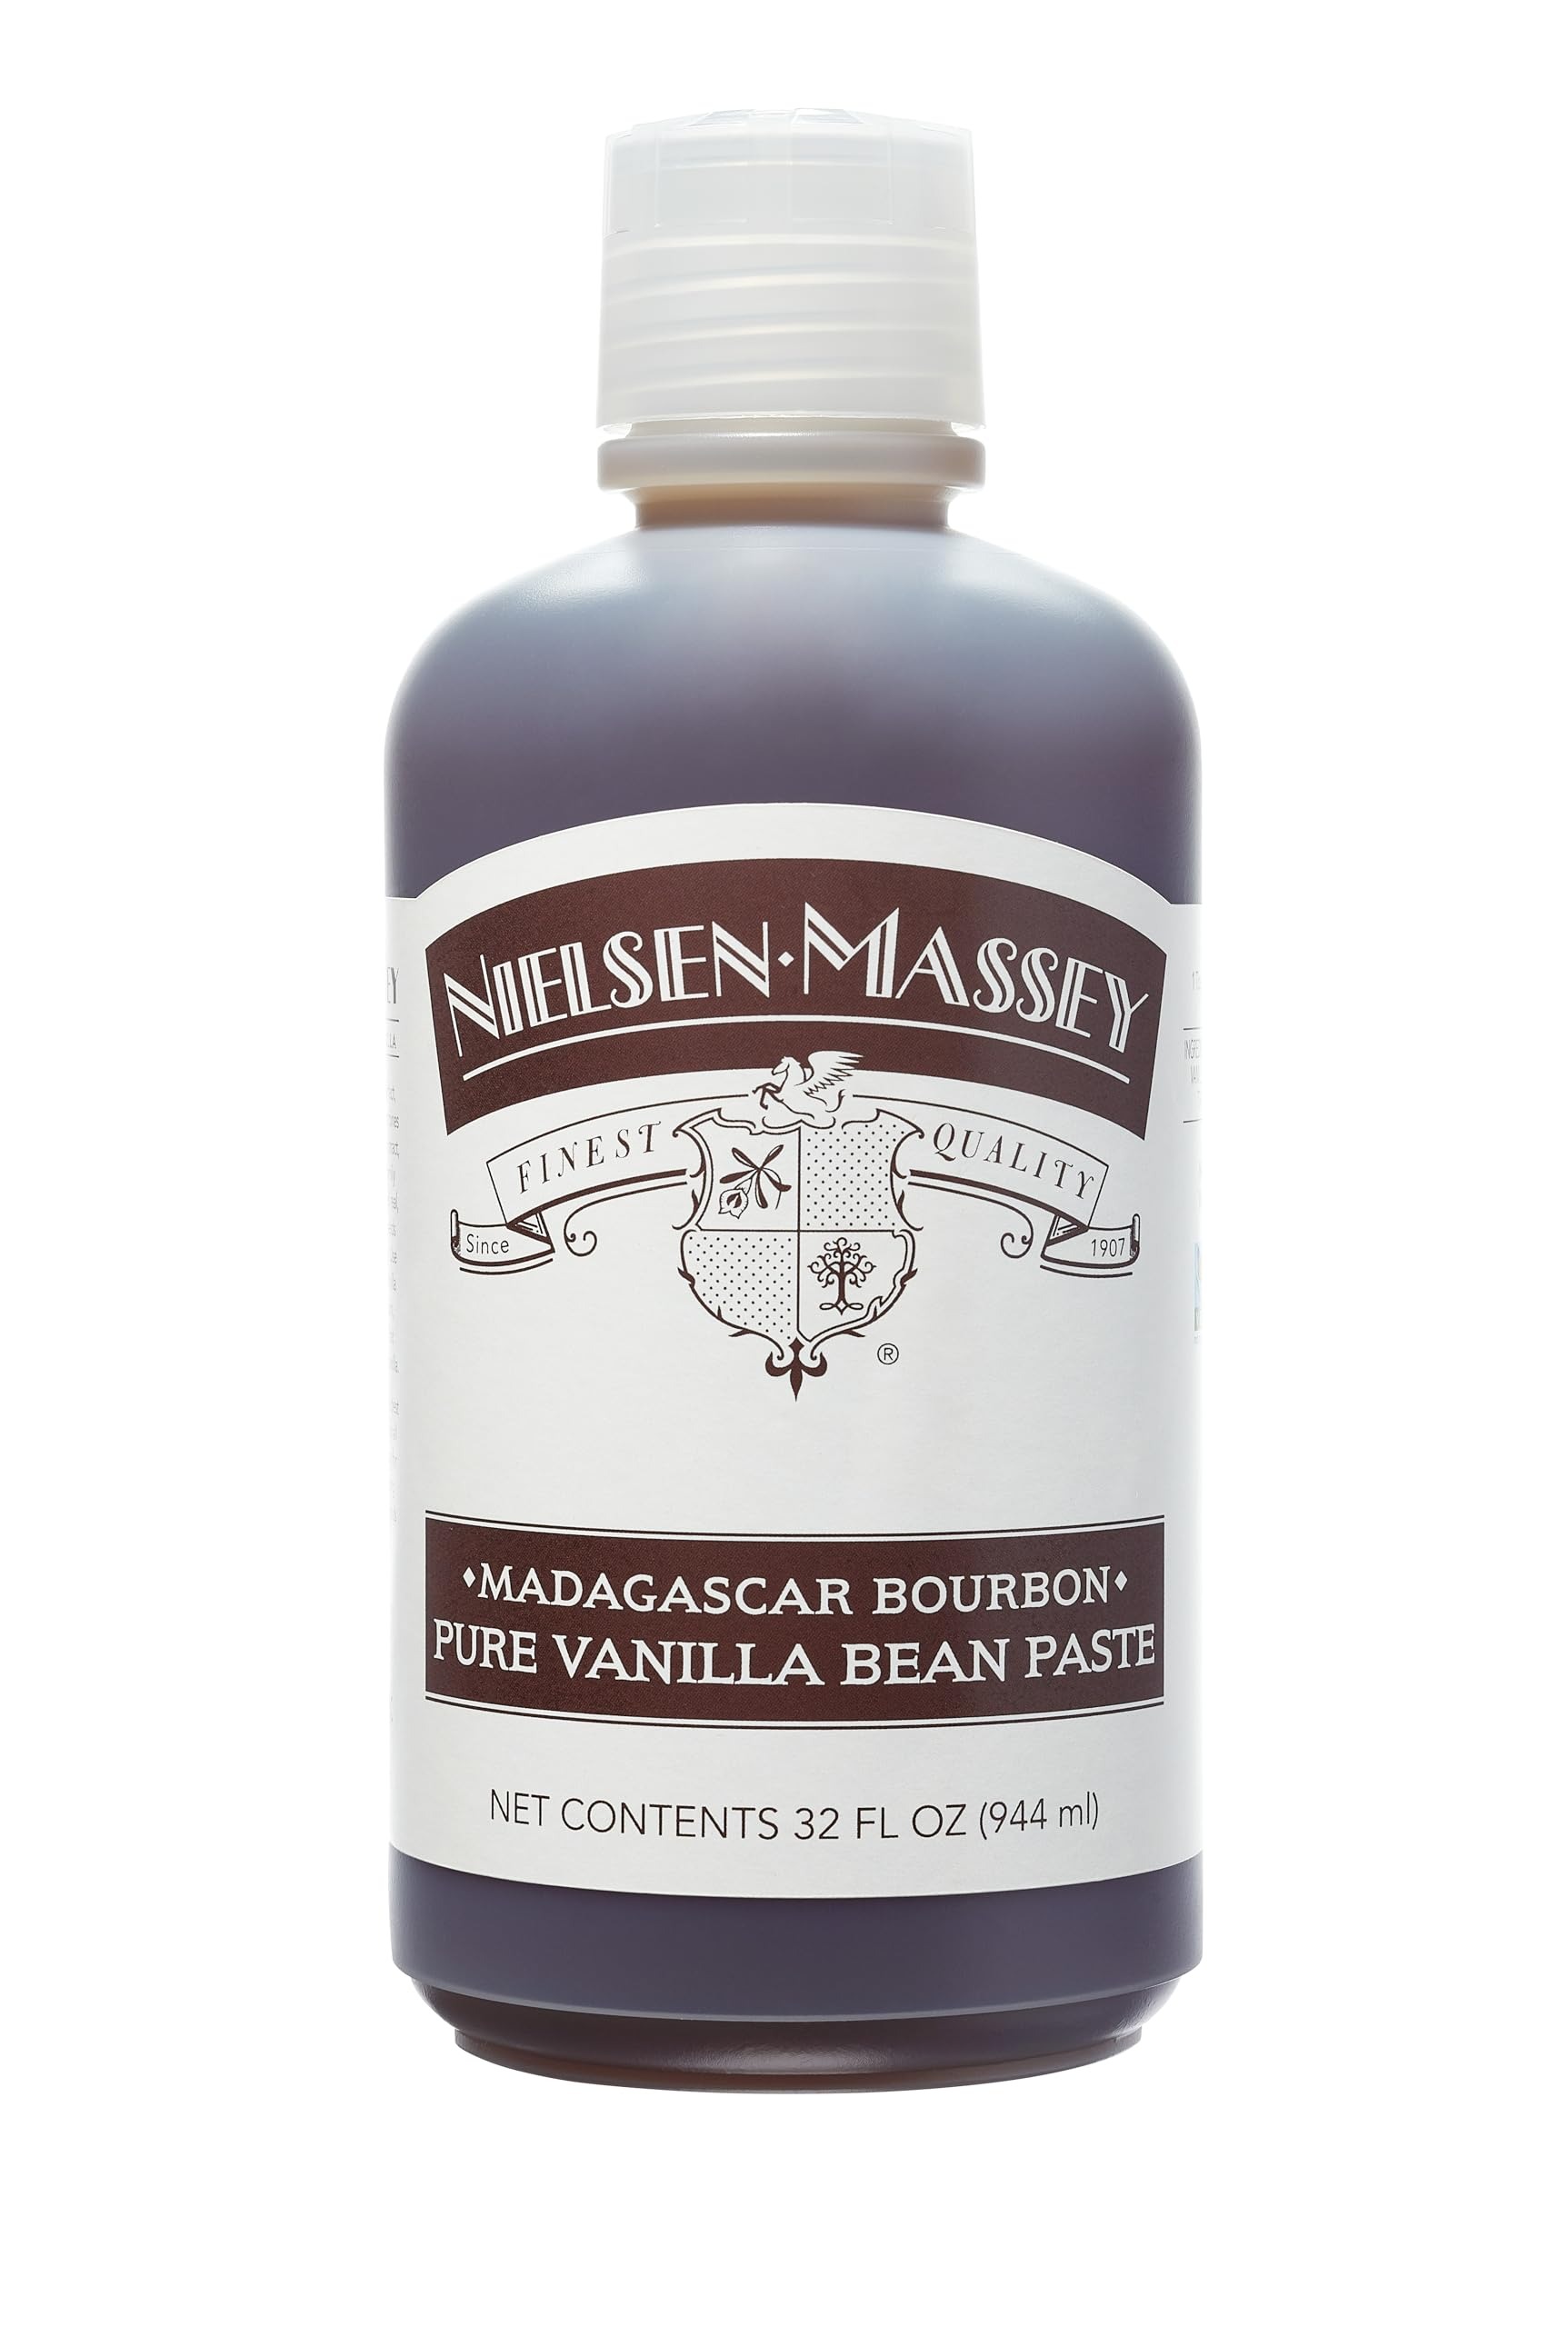
Item Name: Nielsen-Massey Madagascar Bourbon Pure Vanilla Bean Paste for Baking and Cooking, 32 Ounce Bottle
Bullet Point 1: Our Pure Vanilla Bean Paste is crafted using our classic Pure Vanilla Extract, with the added convenience of its thicker, easy-mixing consistency and visual flair of real vanilla bean flecks.
Bullet Point 2: Family owned and operated for over a century, we are trusted and loved by Michelin-Starred chefs, avid foodies, and home cooks alike for our true-to-bean taste, superior quality, and commitment to supporting our vanilla farming communities.
Bullet Point 3: Our Vanilla Beans are hand-selected from the world's top growing regions for a full-spectrum of natural vanilla flavors specific to their unique origins.
Bullet Point 4: Our Small Batch, Cold Process preserves more natural vanilla flavors and ensures maximum extraction
Bullet Point 5: All-Natural, Allergen-Free, Non-GMO Project Verified and Certified Kosher and Gluten-Free
Value: 32.0
Unit: Fl Oz

Price: 106.48